Hampton Falls, New Hampshire

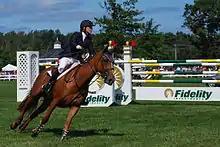
2008 Fidelity Jumper Classic, held at the Silver Oak Equestrian Center

Seventy-two people wanted Hampton Falls (which then included Seabrook and Kensington) to become a part of Massachusetts in 1739, including Meshech Weare, but the proposal failed in the end. In 1765, the Presbyterians of the town wanted to form a new parish in the southern portion of the town, where a church of their religion existed. A town meeting was held on December 30 when the rest of the villagers learned of the Presbyterians' plans, and it was decided that the town would be separated into two. The new parish was formed in 1768, and became incorporated under the name Seabrook shortly after. Hampton Falls was considered one of the leading manufacturing towns in the entire state of New Hampshire around the time of 1770.